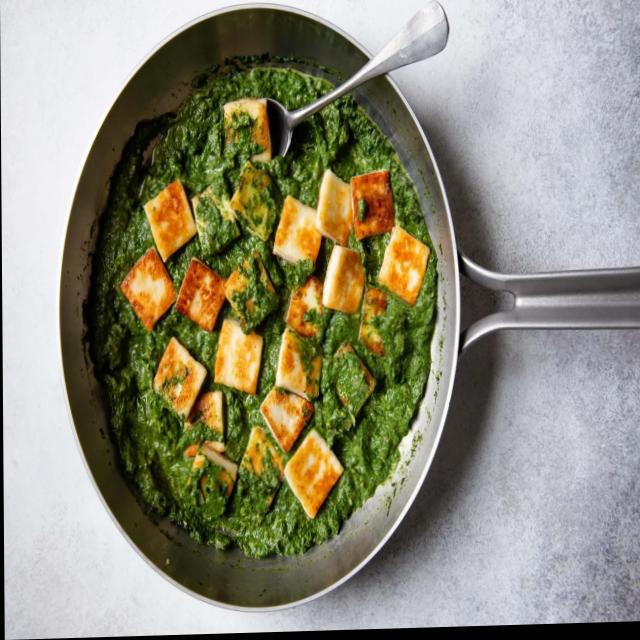
Dish: palak_paneer